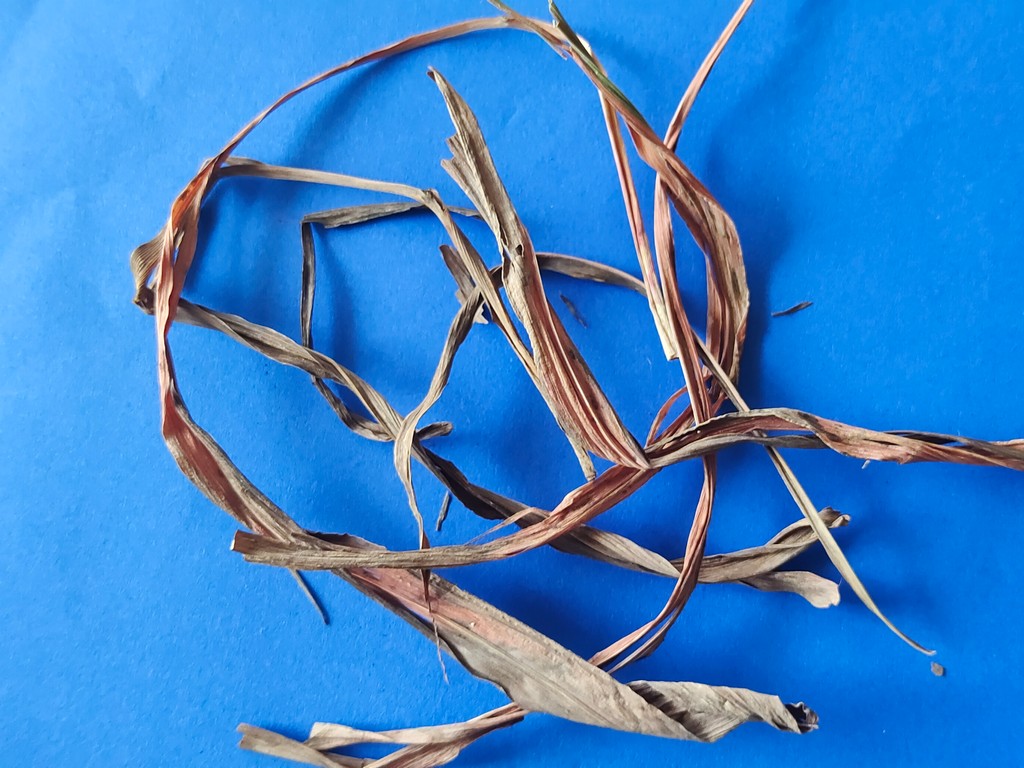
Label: Dried